Superman

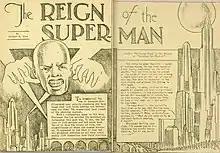
"The Reign of the Superman" is a short story by Jerry Siegel, published January 1933.

Jerry Siegel and Joe Shuster met in 1932 while attending Glenville High School in Cleveland and bonded over their admiration of fiction. Siegel aspired to become a writer and Shuster aspired to become an illustrator. Siegel wrote amateur science fiction stories, which he self-published as a magazine called "Science Fiction: The Advance Guard of Future Civilization". His friend Shuster often provided illustrations for his work. In January 1933, Siegel published a short story in his magazine titled "The Reign of the Superman". The titular character is a homeless man named Bill Dunn who is tricked by an evil scientist into consuming an experimental drug. The drug gives Dunn the powers of mind-reading, mind-control, and clairvoyance. He uses these powers maliciously for profit and amusement, but then the drug wears off, leaving him a powerless vagrant again. Shuster provided illustrations, depicting Dunn as a bald man.